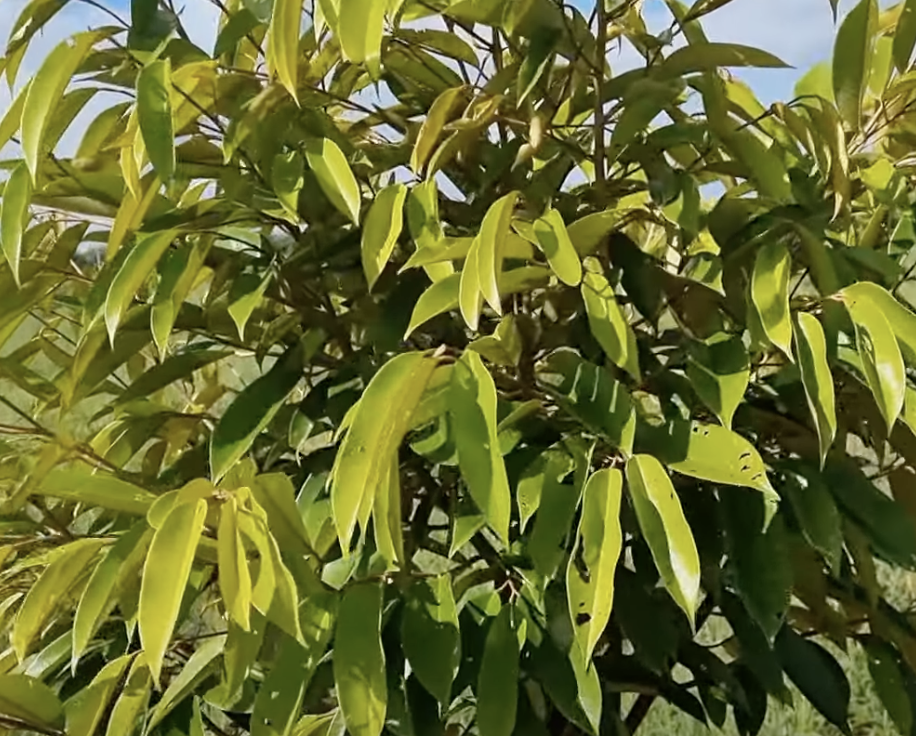
Label: yellow_leaf